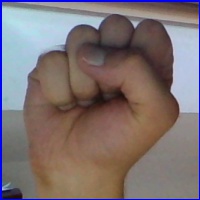
Letra: S